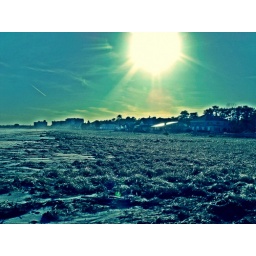
pine point beach in maine. spring 2010.